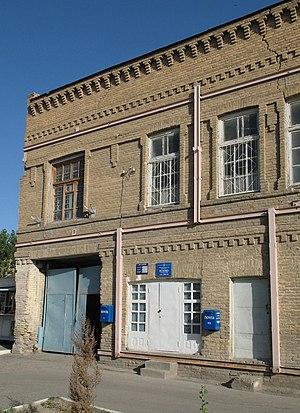
Boukhara est une ville d'Ouzbékistan, située au centre-sud du pays. C'est la capitale de la province de Boukhara. Ses habitants sont les Boukhariotes.